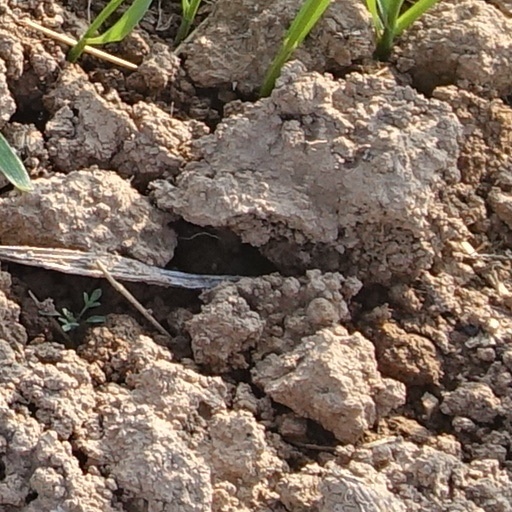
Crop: wheat